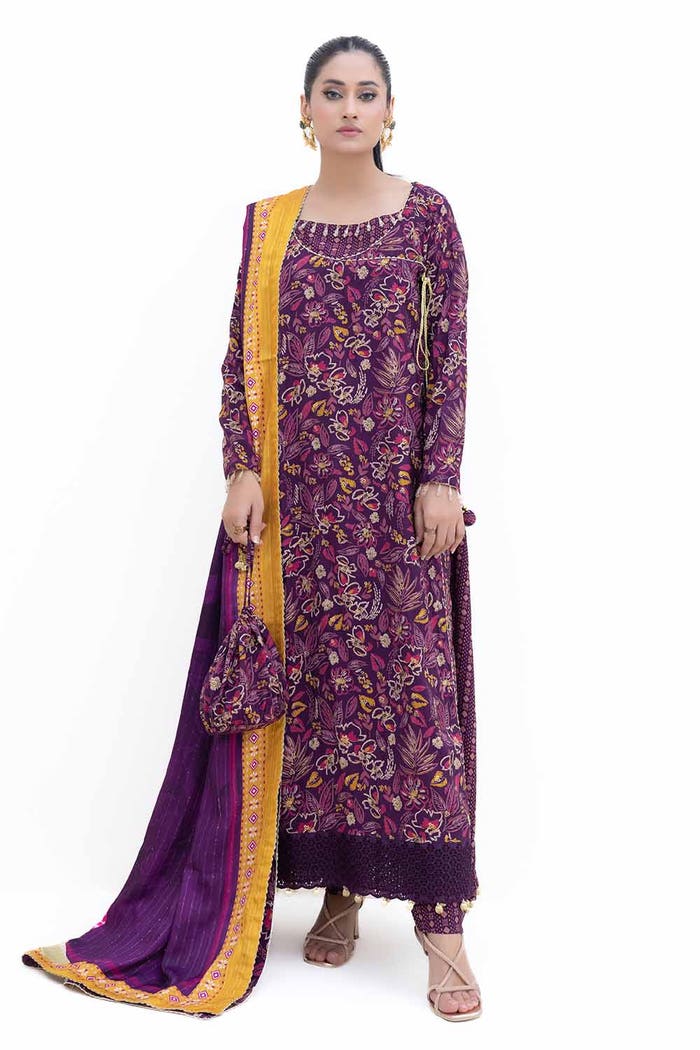
purple multi embroidered salwar suit